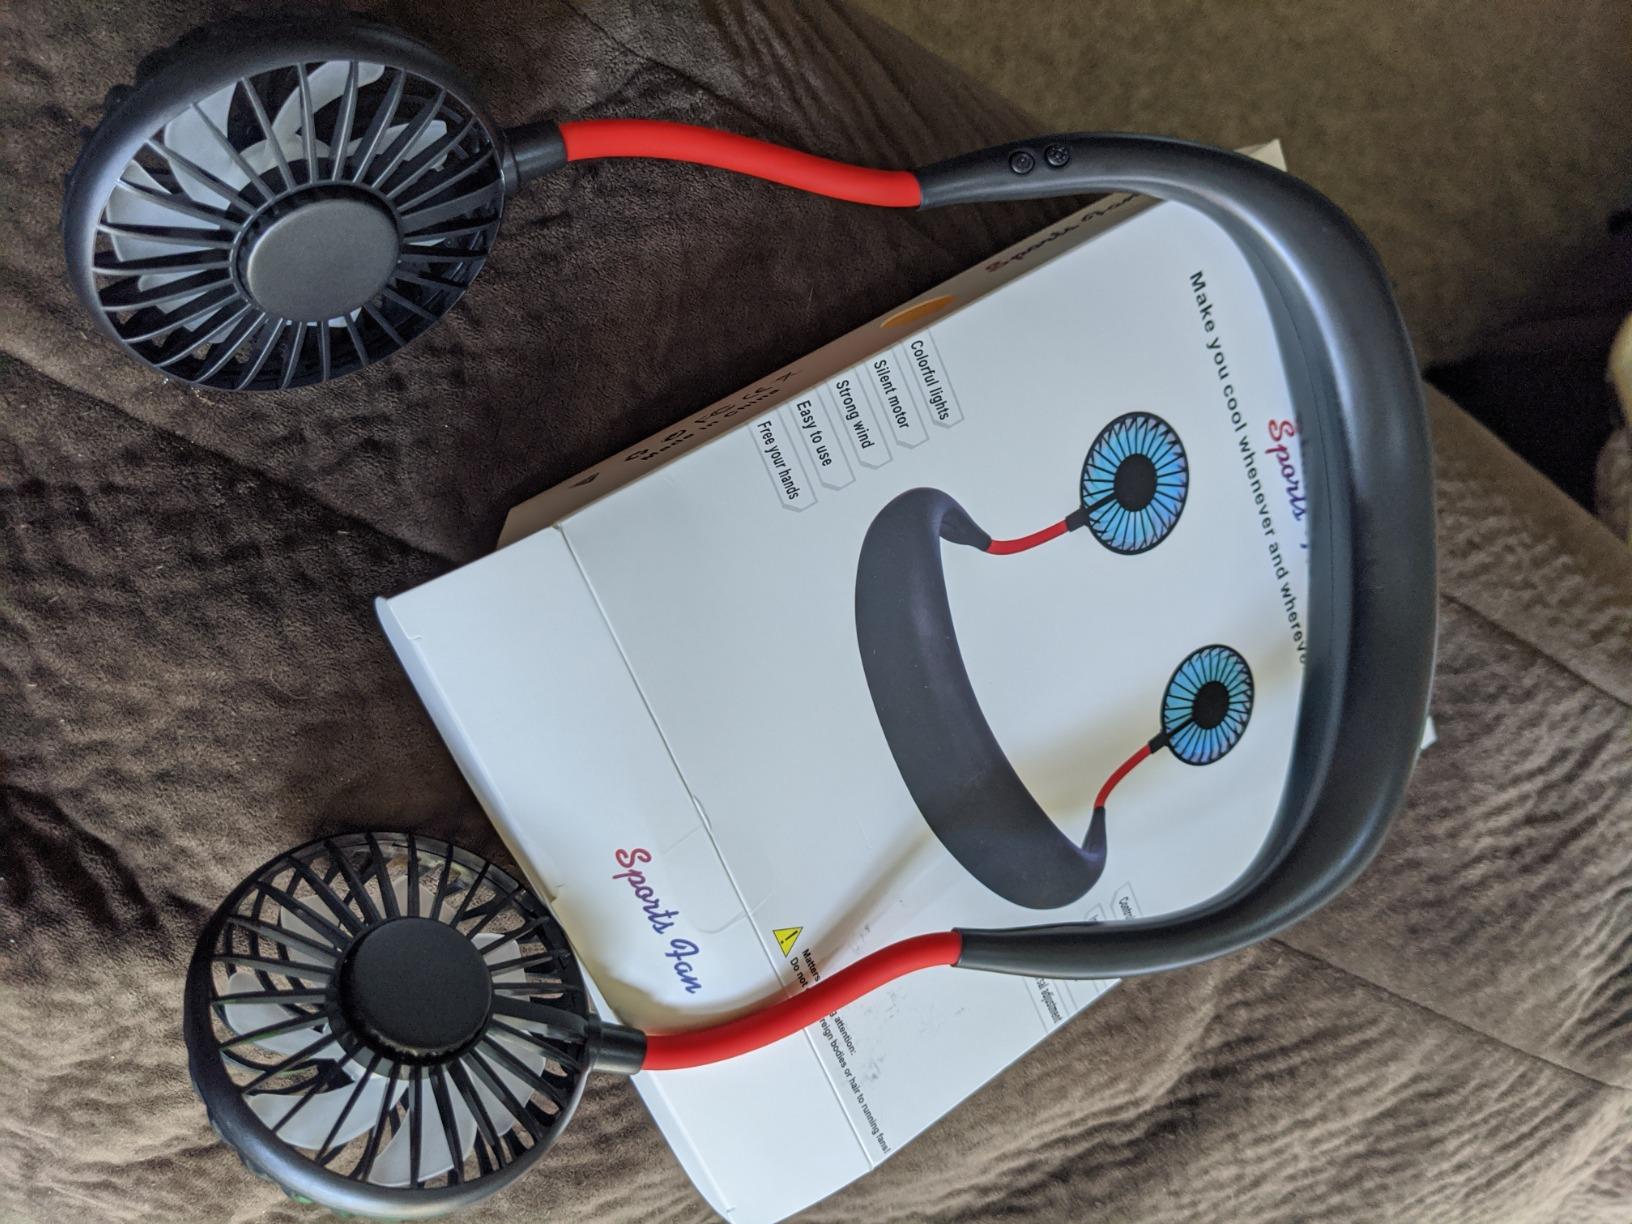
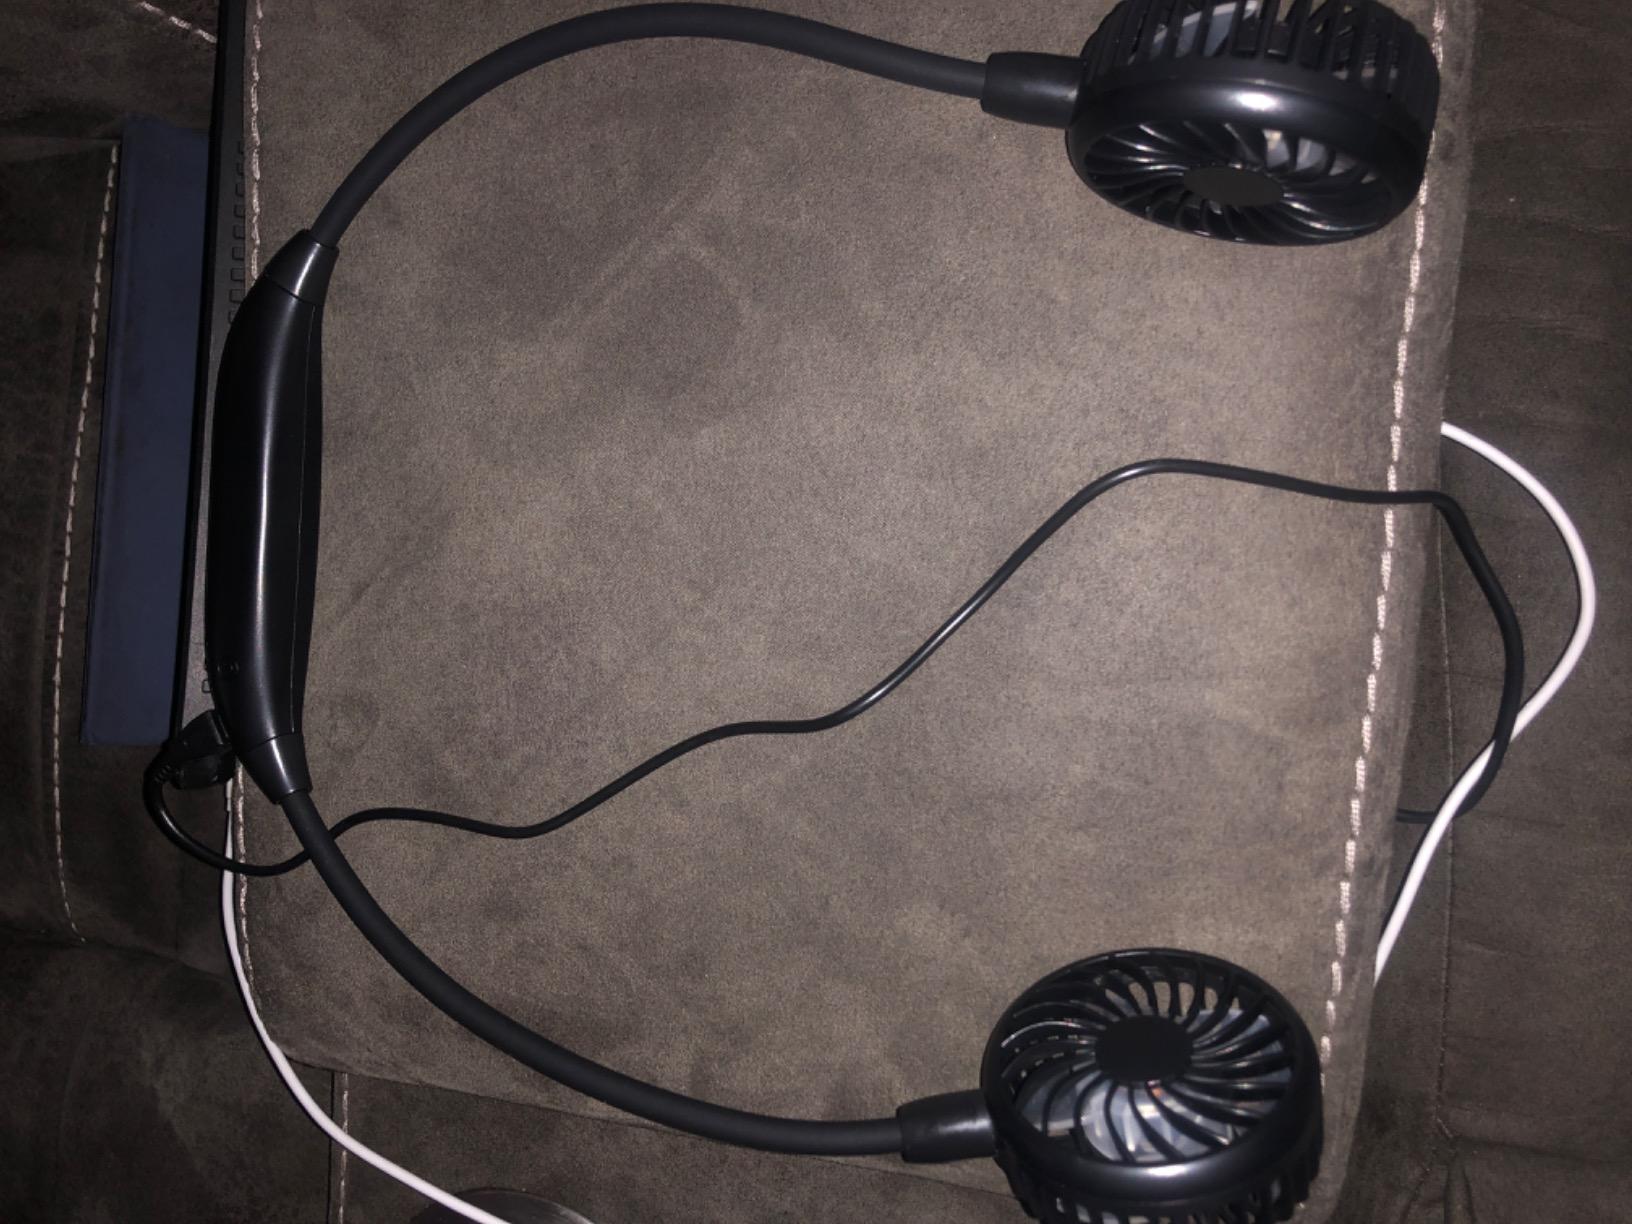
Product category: fan
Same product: no